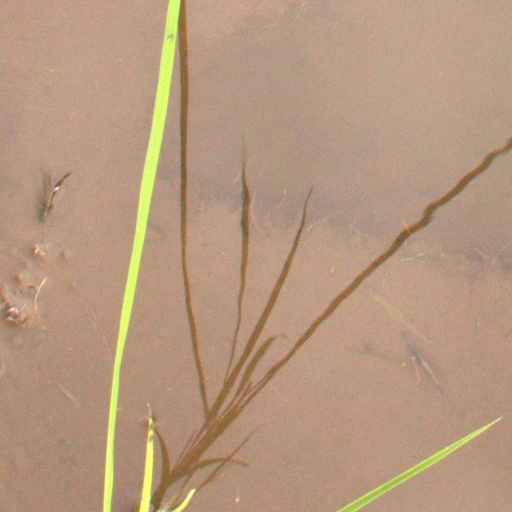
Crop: rice